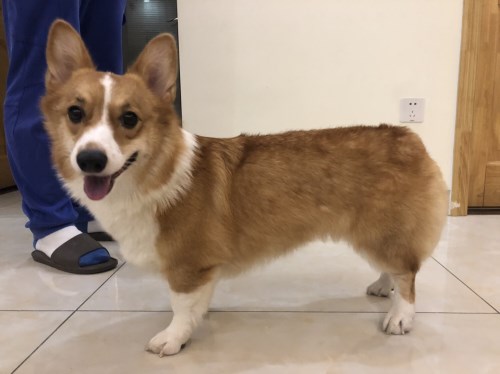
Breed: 2909-n000116-Cardigan